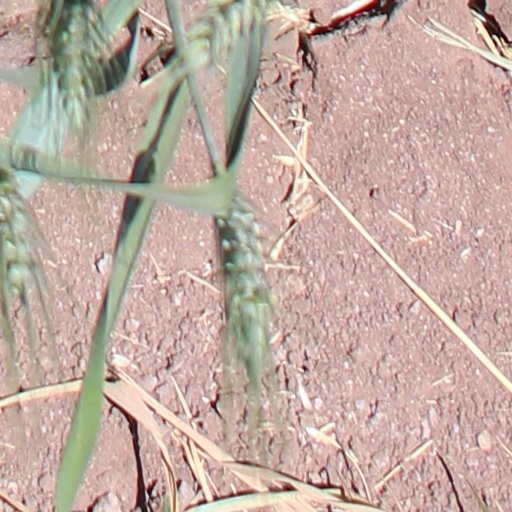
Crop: wheat